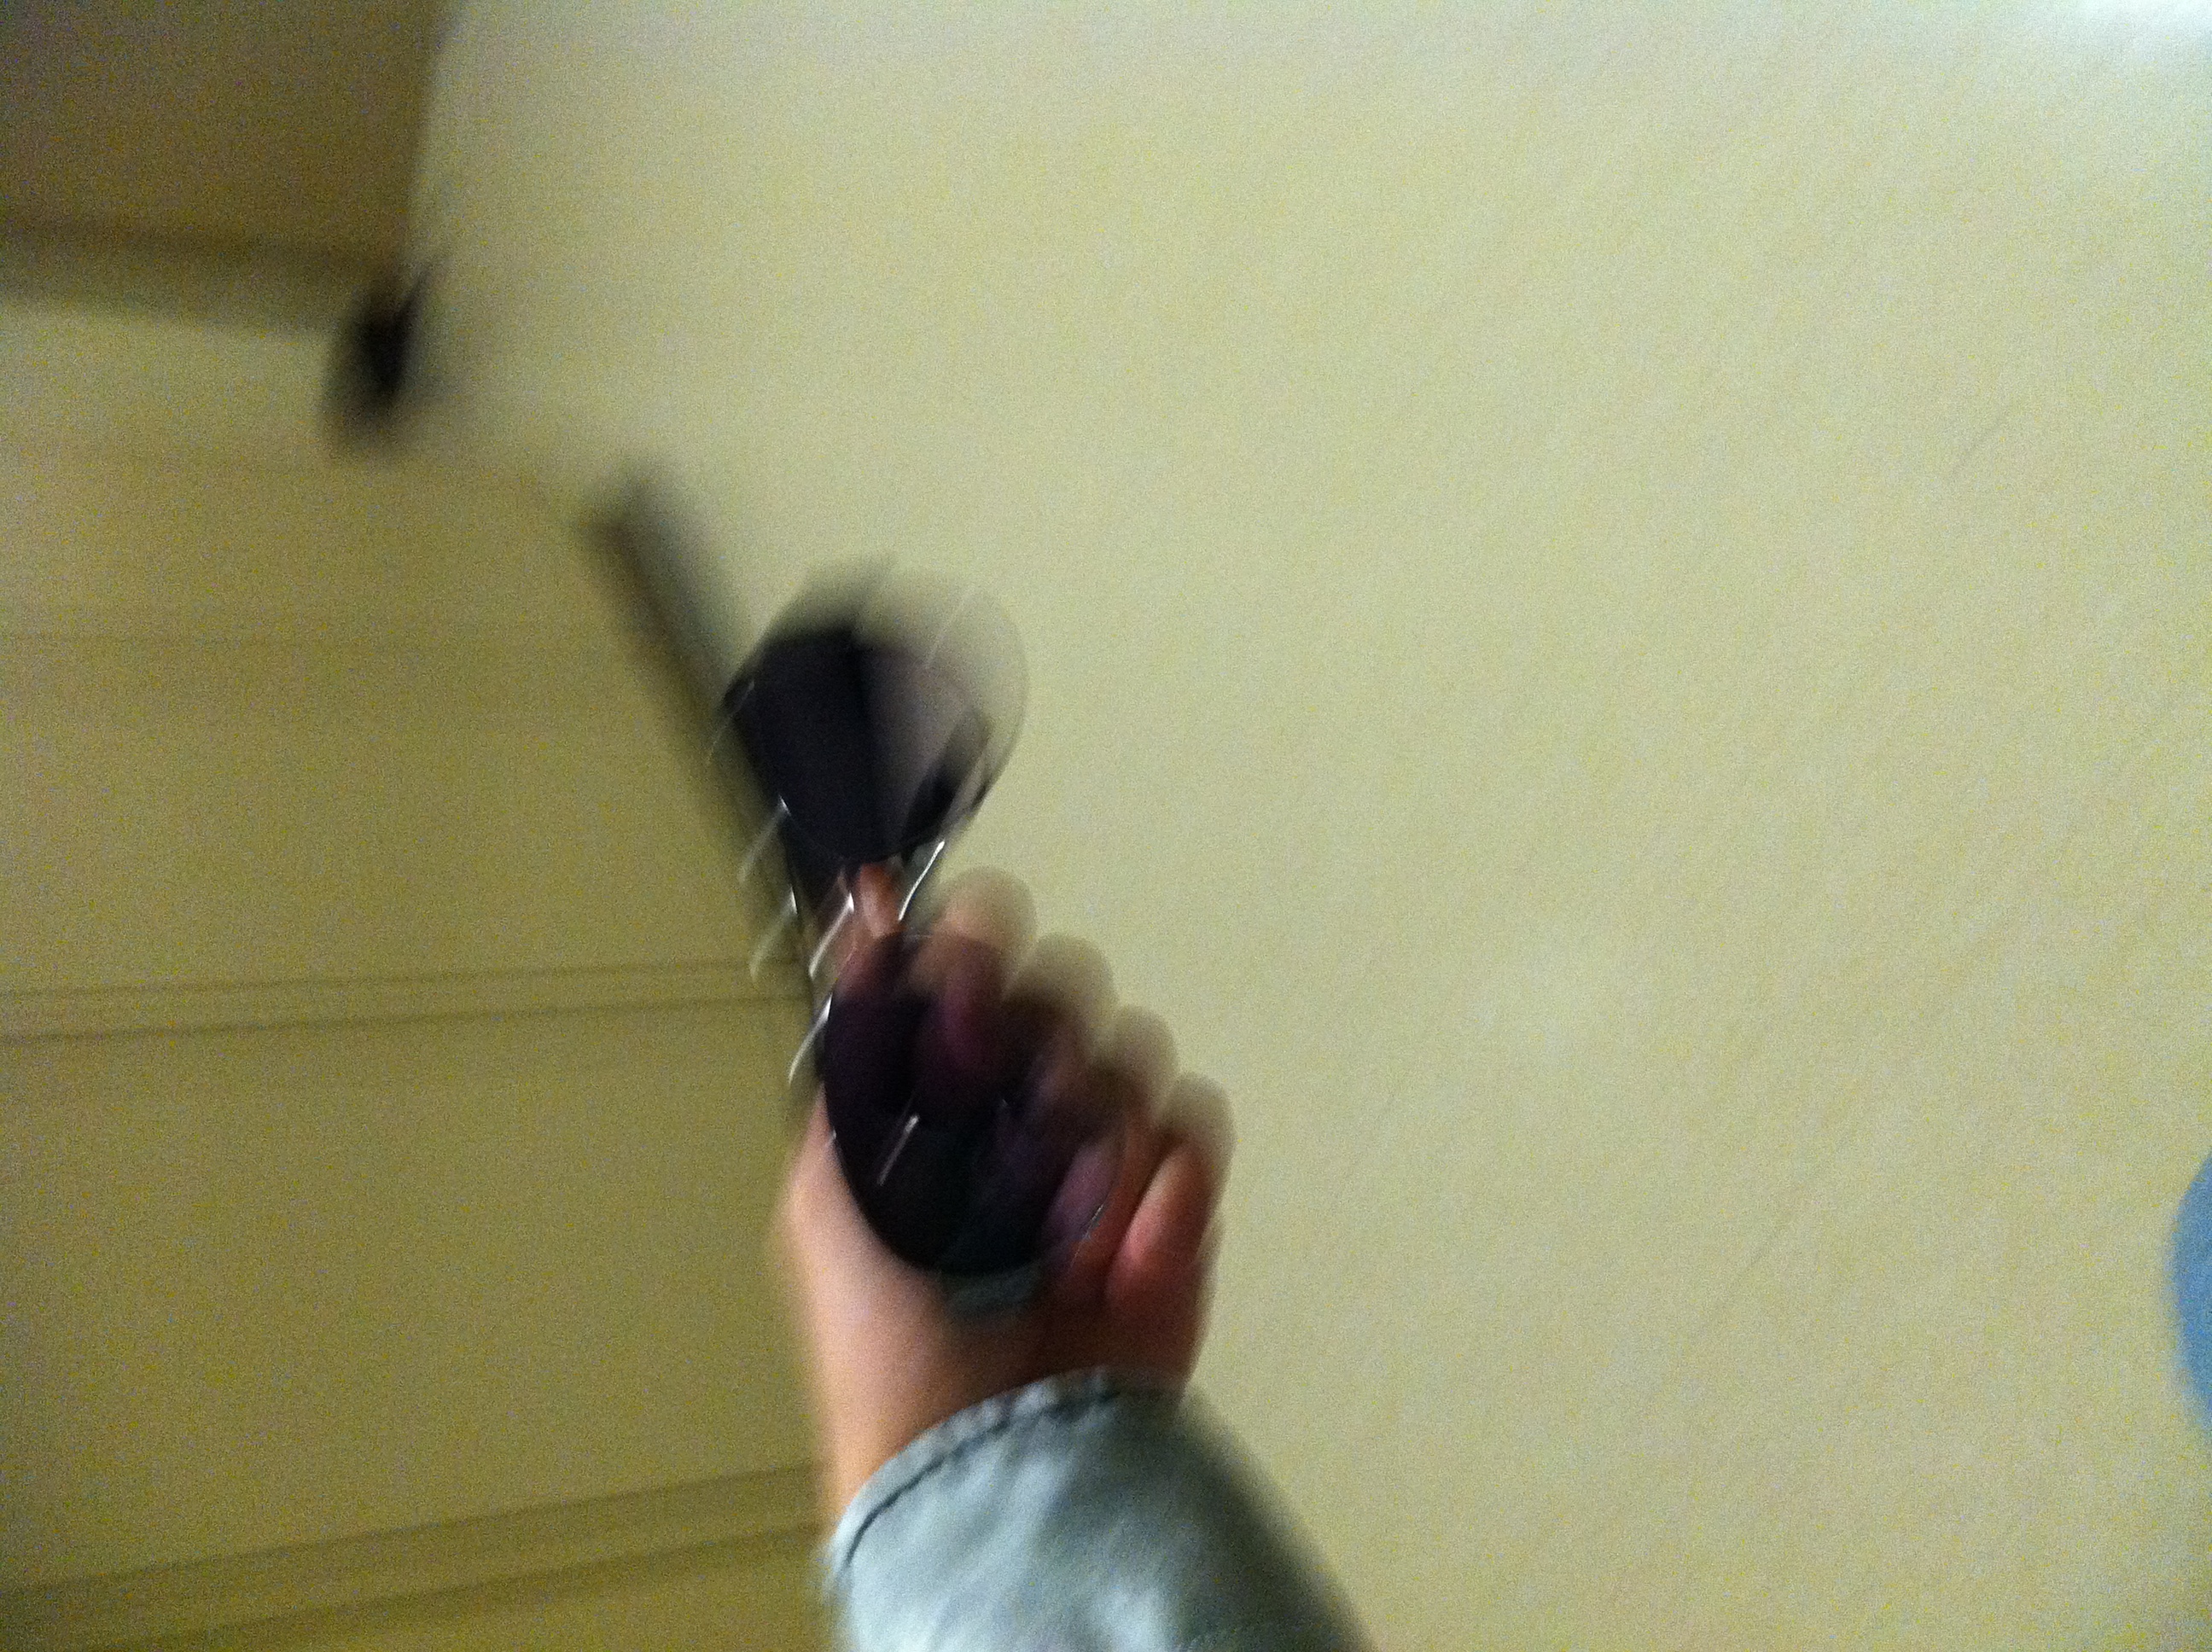Question: What color are these sunglasses?
Answer: black